David Zakai

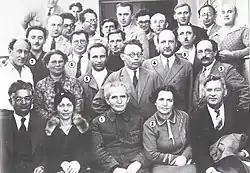
A group photograph on the occasion of the publication of the newspaper Davar, numbered: 1 David Ben-Gurion, 2 Paula Ben-Gurion, 3 Zalman Shazar, 4 Eliezer Kaplan, 5 Eliyahu Golomb, 6 David Zakai, 7 Moshe Sharett, and 8 Israel Guri, 1925.

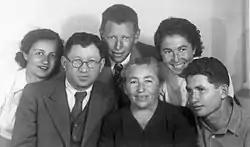
The Zakai family from left to right: Irma the wife of Yaakov, the father David Zakai, the eldest son Yaakov, the daughter Chana, the mother Rachel, and the youngest son Avraham

David Zakai was born in 1886 in the name of David Zhukovitzky in the town of Astrashytski Haradok in the Minsky Uyezd, in the Russian Empire (modern Belarus), the son of Yitzhak Zhukovitzky (the descendant of Rabbi Yeshaya Zhukovitzer, an educated merchant, who wrote in "HaMelitz" and "HaTzfira", and of Hoda Gitlin. He received traditional Jewish education in a cheider, then a yeshiva in Minsk.